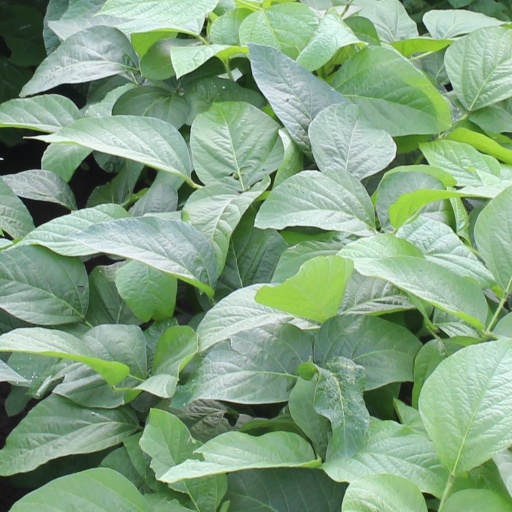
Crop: soybean